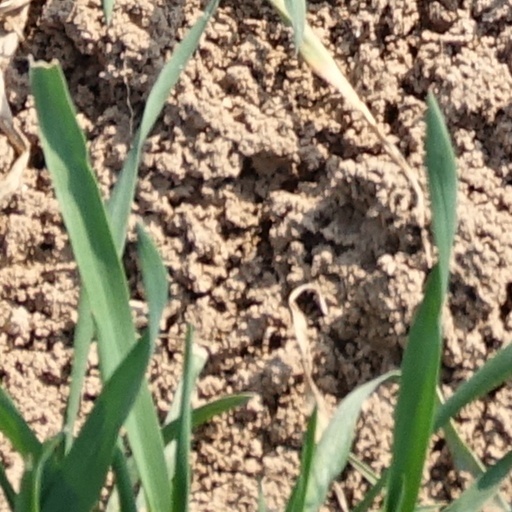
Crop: wheat